Ron Collins Jr

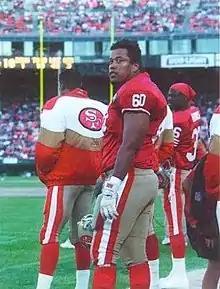

Ron Collins (born September 30, 1971) is a former professional American football player.